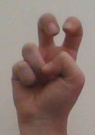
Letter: toot